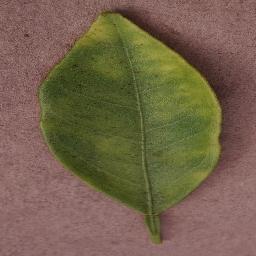
Label: Orange___Haunglongbing_(Citrus_greening)